Rotation (aeronautics)

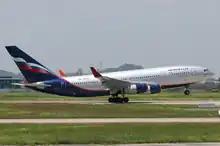
An Aeroflot Il-96 rotating.

In aviation, rotation refers to the action of applying back pressure to a control device, such as a yoke, side-stick or centre stick, to lift the nose wheel off the ground during takeoff. An aircraft moves at any given moment in one or more of three axes: roll (the axis that runs the length of the fuselage), pitch (the axis running laterally through the wings), and yaw (the vertical axis around which the front of the aircraft turns to the left or right whilst its rear turns toward the opposite direction). Displacement along any of these axes is a form of rotation, but the term "rotation" in relation to takeoff is limited to the moment during which the aircraft's nose rises from the ground: the aircraft rotates around its lateral axis.